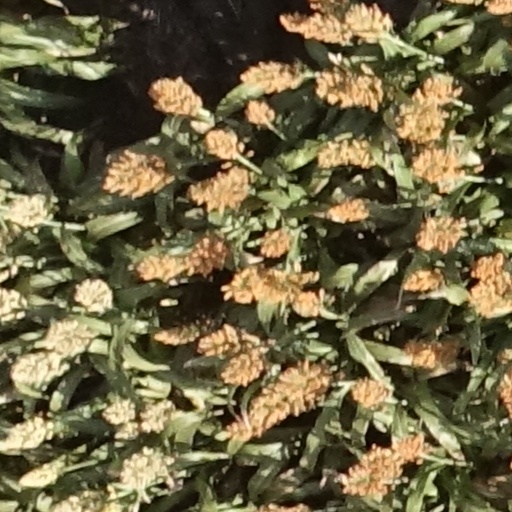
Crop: sorghum